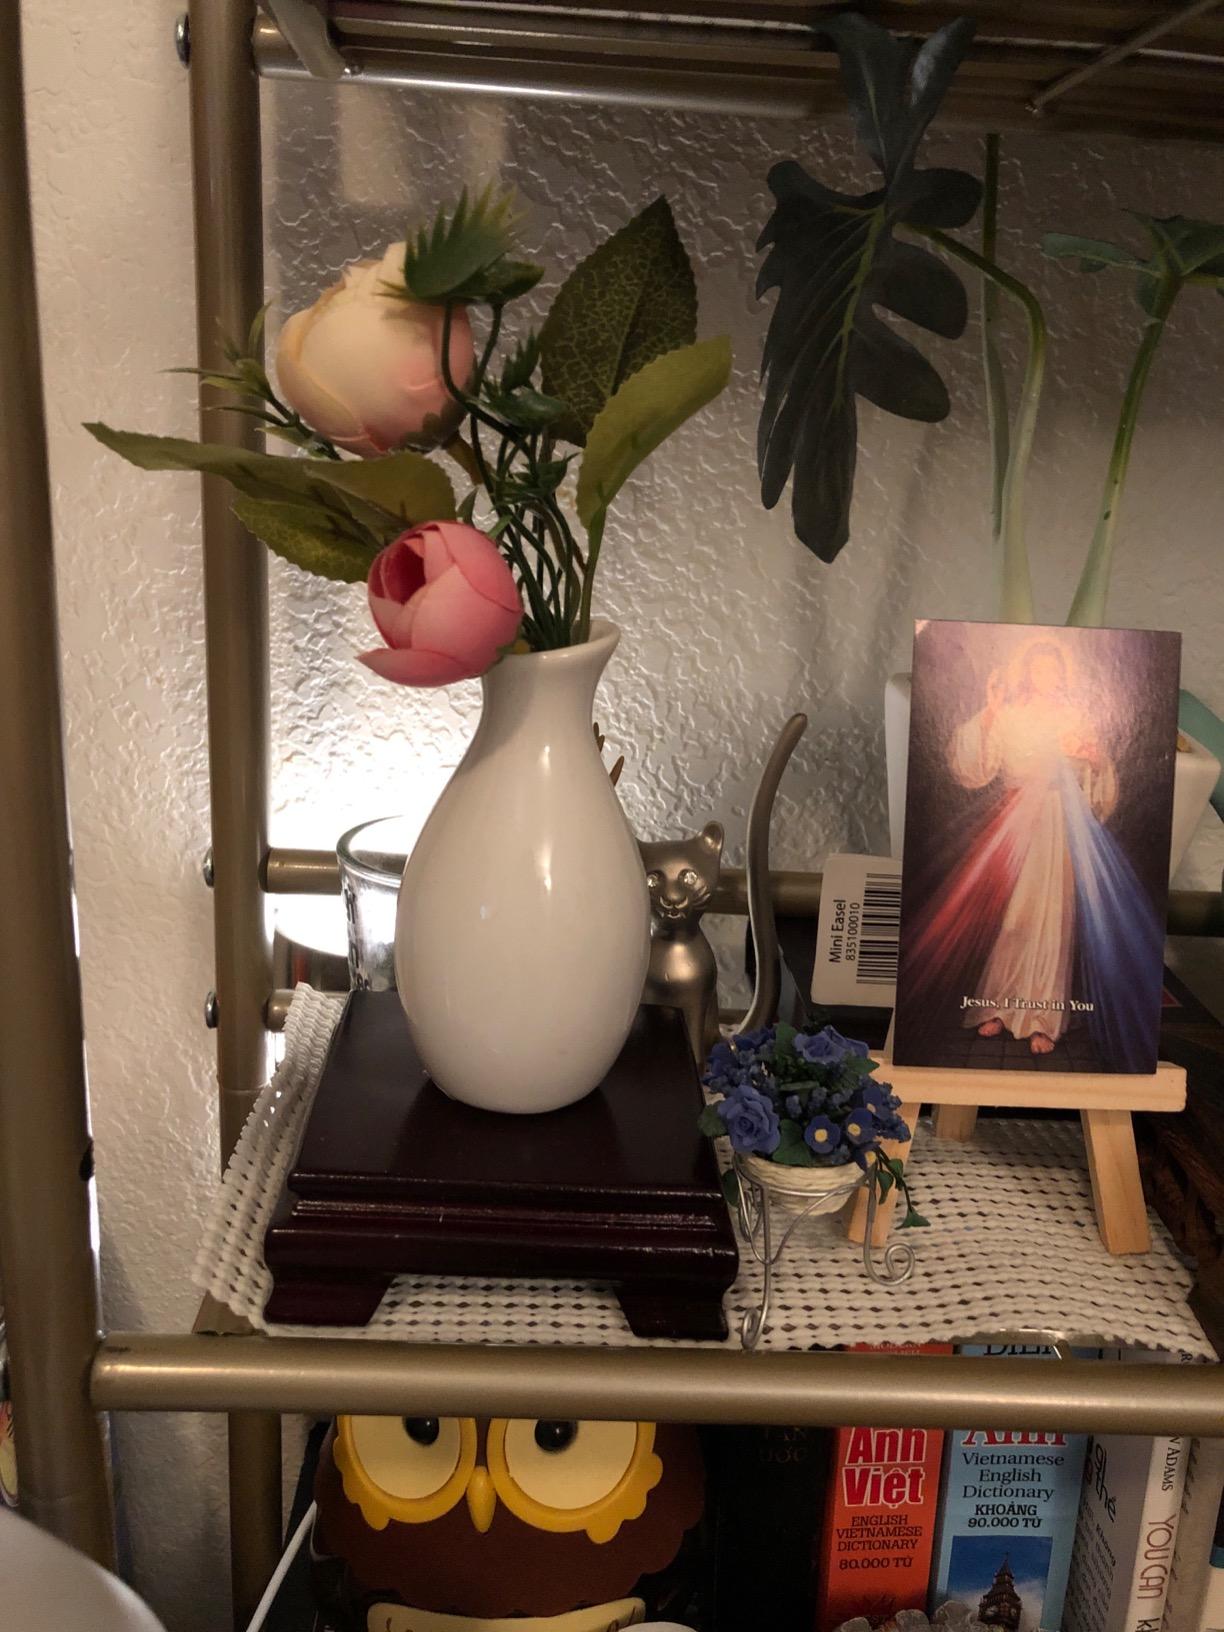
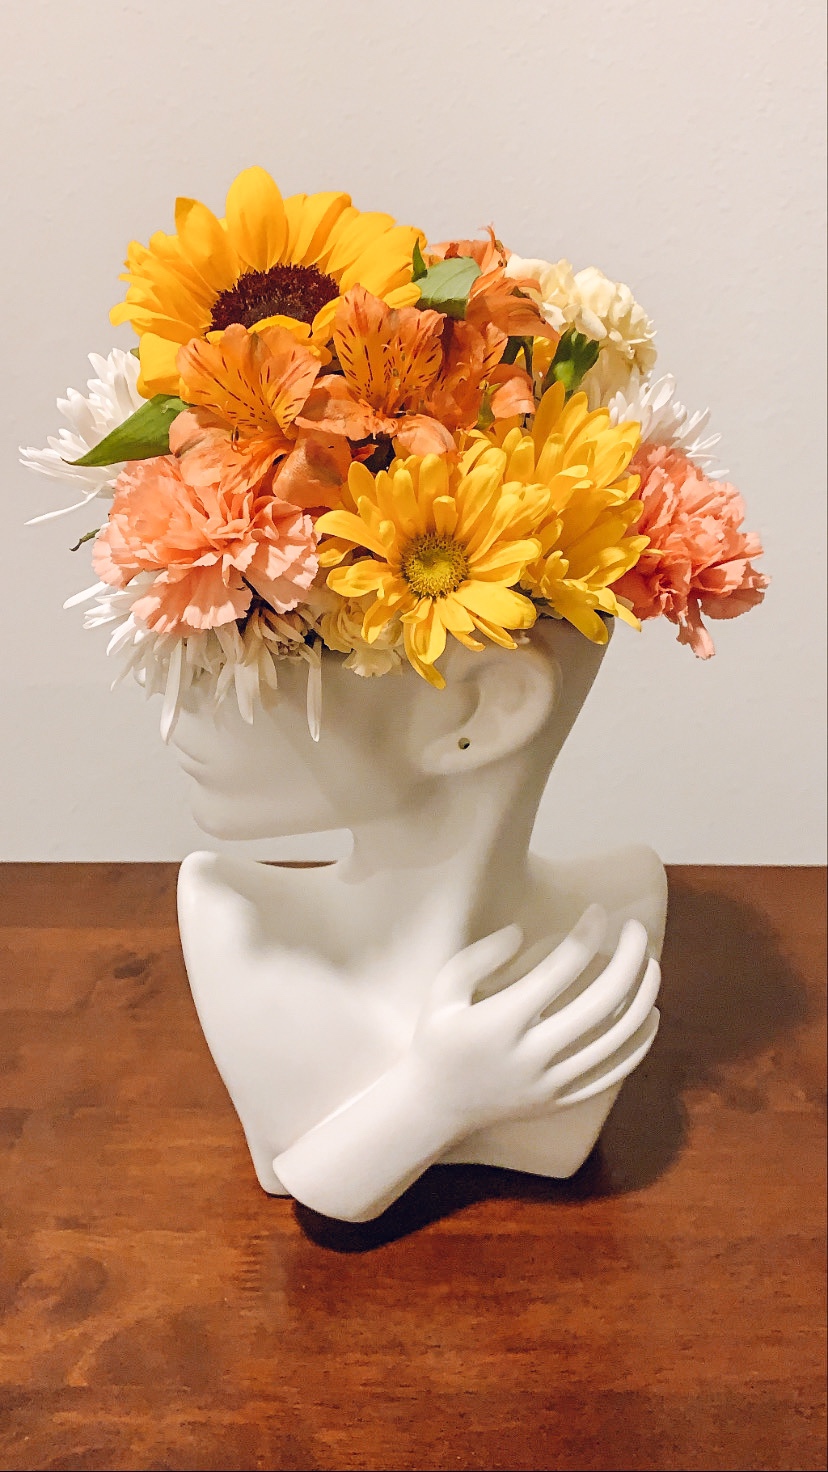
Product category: vase
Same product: no